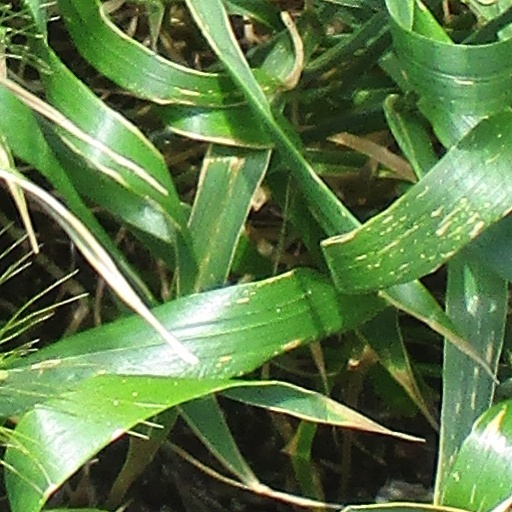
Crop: wheat